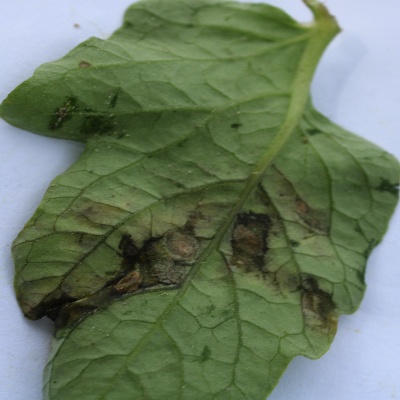
Crop: Tomato
Condition: septoria leaf spot